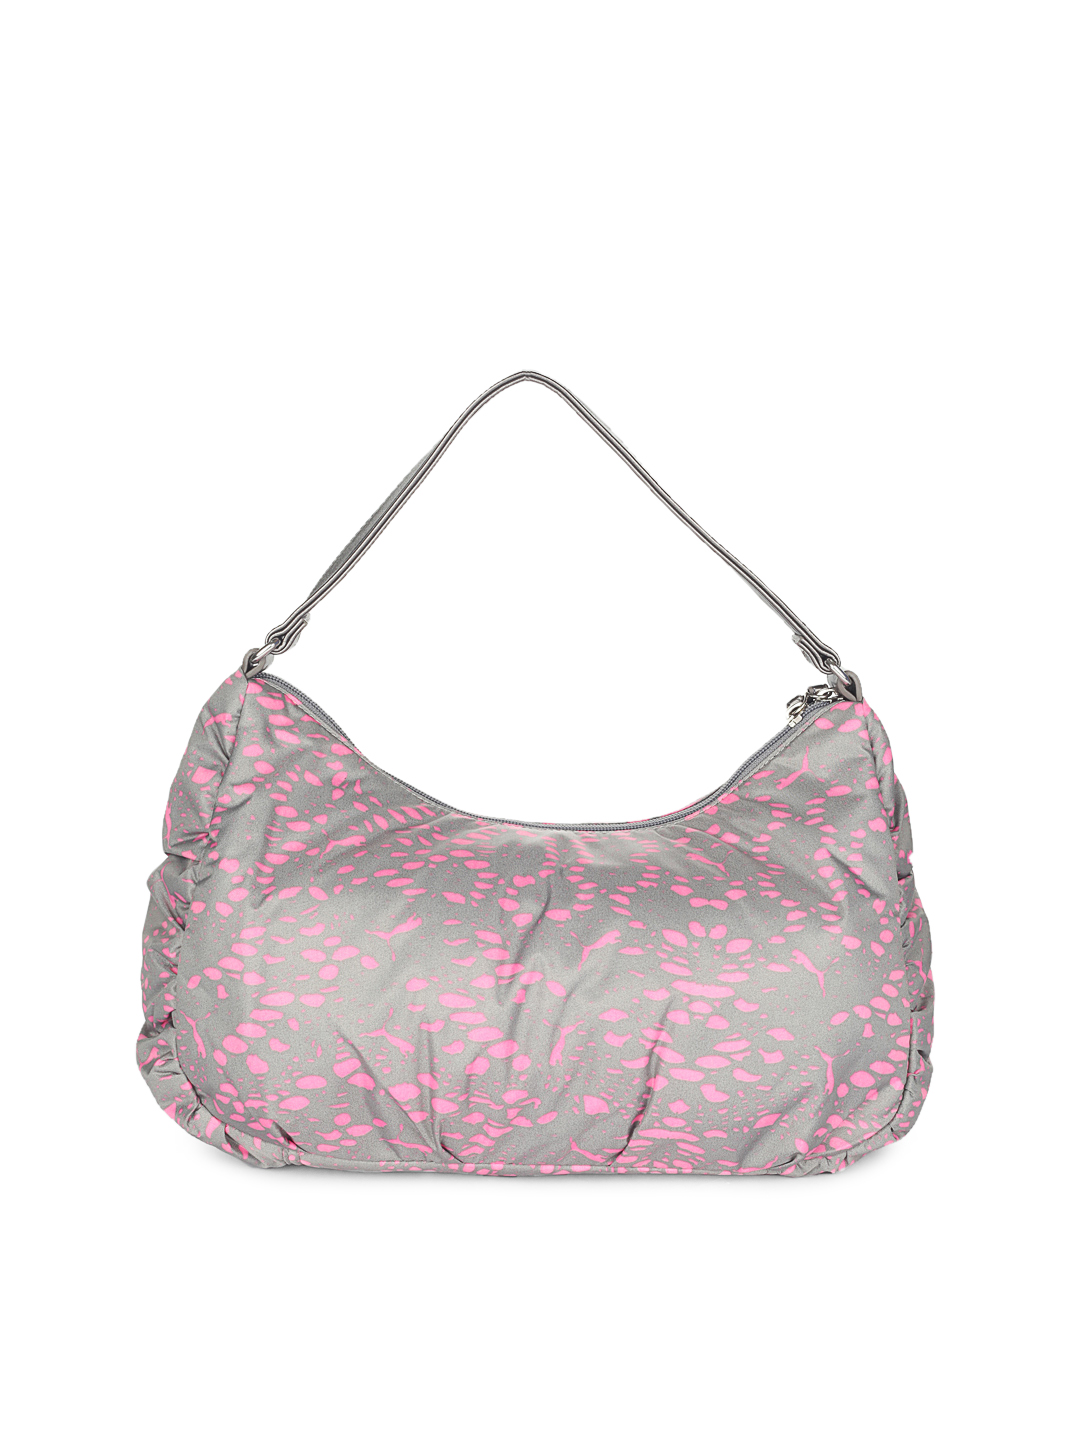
Puma Women Dazzle Medium Hobo Grey Bag
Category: Accessories / Bags / Handbags
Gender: Women
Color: Grey
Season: Summer 2012
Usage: Casual